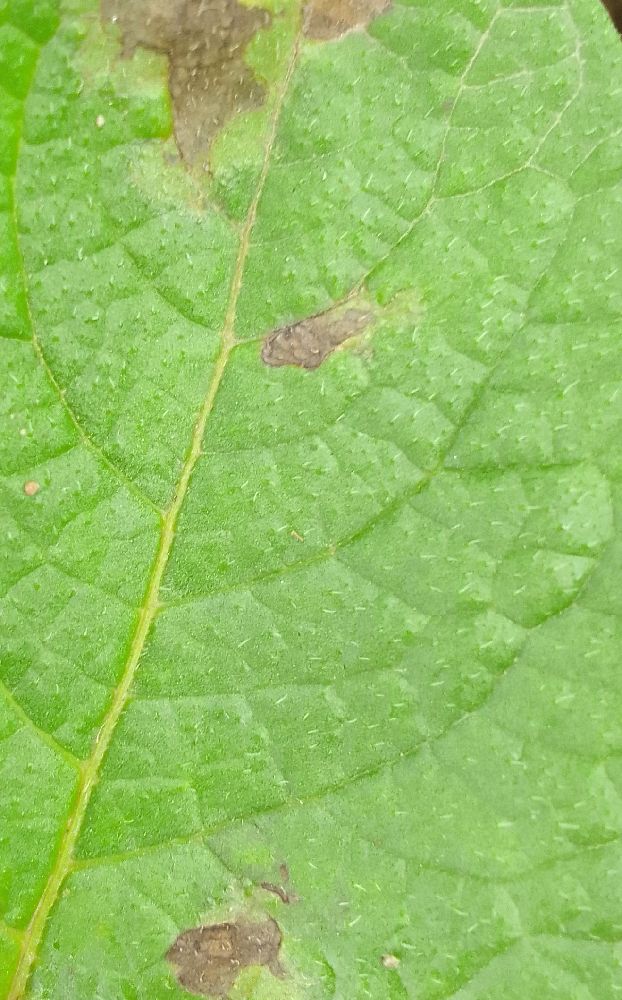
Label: Late blight